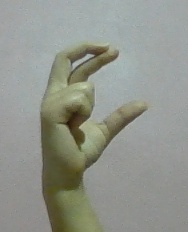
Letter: thal